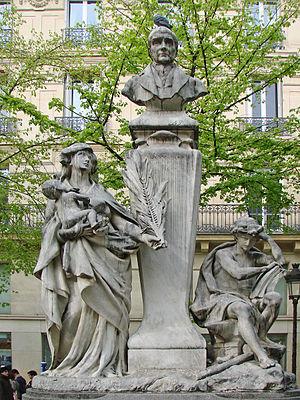
Monument à Auguste Comte, situé place de la Sorbonne à Paris et inauguré en 1902. Sculpture de Jean-Antoine Injalbert. Au centre, le buste du philosophe
La place de la Sorbonne est une voie située dans le quartier de la Sorbonne du 5ᵉ arrondissement de Paris.
Clotilde de Vaux née Charlotte Clotilde Josephine Marie à Paris le 3 avril 1815 et morte le 5 avril 1846 dans la même ville, inspira à Auguste Comte la « religion de l'Humanité ».
Jean-Antoine Injalbert, dit Antonin Injalbert est un sculpteur français né le 23 février 1845 à Béziers, et mort le 20 janvier 1933 à Paris.